Eagle Ford Group

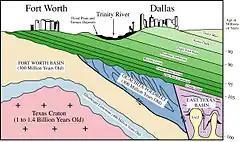
Schematic E-W section showing the Eagle Ford Shale among the geological strata beneath the DFW Metroplex

The Eagle Ford rocks were created by the remains of sea life that dropped to the floor of an inland sea (or epeiric sea) that covered much of modern-day Texas. The Texas shelf during the Cenomanian-Turonian was bounded by the Ouachita Uplift to the north, the Sabine Uplift to the East, relict reef margins of the Stuart City Formation and the Sligo Formation to the southeast, and the Western Interior Seaway to the west. The East Texas and South Texas regions were divided by an extension of the Llano Uplift known as the San Marcos Arch. Primary basins active during Eagle Ford deposition were the East Texas and Brazos Basins in East Texas and the Maverick Basin in South Texas.